St. Andrew Abbey

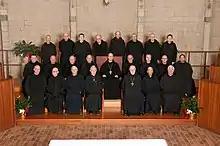
The monks of St. Andrew Abbey at the election of Abbot Gary Hoover, OSB

The members of St. Andrew Abbey are twenty-four solemnly-professed monks, one temporary-professed, and one postulant. The members consist of one bishop, eighteen priests, and five brothers.